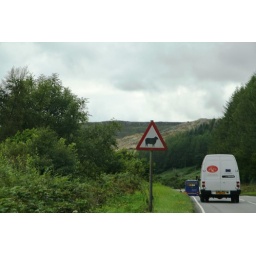
A sign we'd see often (along with the one with a cow in it).